Ceilings of the Natural History Museum, London

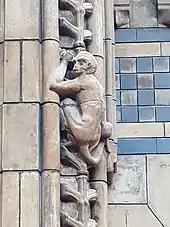
A terracotta monkey on a supporting column in the Central Hall

The trustees settled on Montagu House in Bloomsbury as a home for the new British Museum, opening it to the public for the first time on 15 January 1759. With the British Museum now established numerous other collectors began to donate and bequeath items to the museum's collections, which were further swelled by large quantities of exhibits brought to England in 1771 by the first voyage of James Cook, by a large collection of Egyptian antiquities (including the Rosetta Stone) ceded by the French in the Capitulation of Alexandria, by the 1816 purchase of the Elgin Marbles by the British government who in turn passed them to the museum, and by the 1820 bequest of the vast botanical collections of Joseph Banks. Other collectors continued to sell, donate or bequeath their collections to the museum, and by 1807 it was clear that Montagu House was unable to accommodate the museum's holdings. In 1808–09, in an effort to save space, the newly appointed keeper of the natural history department George Shaw felt obliged to destroy large numbers of the museum's specimens in a series of bonfires in the museum's gardens. The 1821 bequest of the library of 60,000 books assembled by George III forced the trustees to address the issue, as the bequest was on condition that the collection be displayed in a single room, and Montagu House had no such room available. In 1823 Robert Smirke was hired to design a replacement building, the first parts of which opened in 1827 and which was completed in the 1840s.